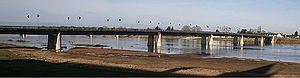
Le pont de Sully-sur-Loire est un pont à poutres français qui franchit la Loire entre Sully-sur-Loire et Saint-Père-sur-Loire, dans le département du Loiret et la région Centre.